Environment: real
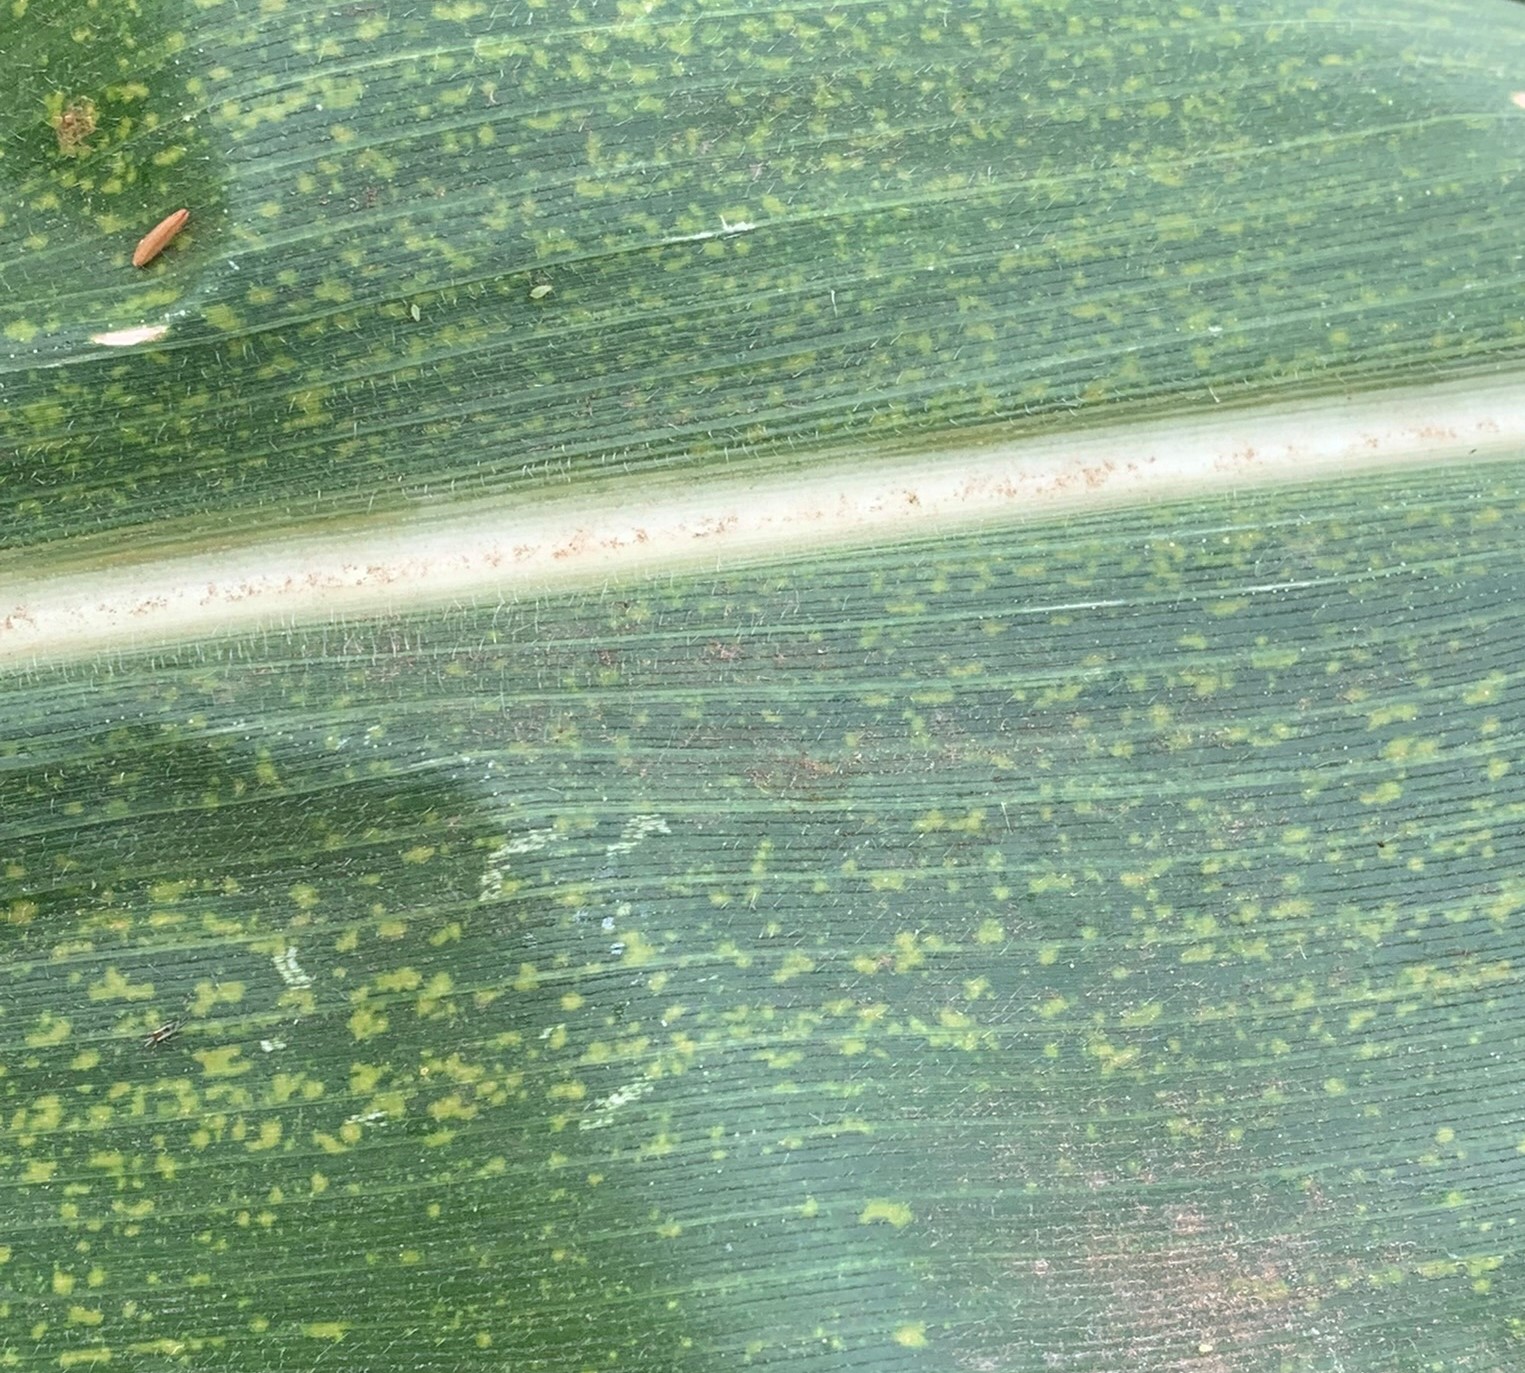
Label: lethal_necrosis